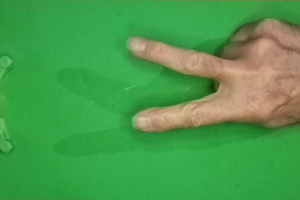
Label: scissors